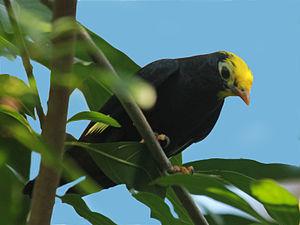
Ampeliceps est un genre monotypique de passereaux de la famille des Sturnidés. Il se trouve à l'état naturel dans le Sud-Est de l'Asie.